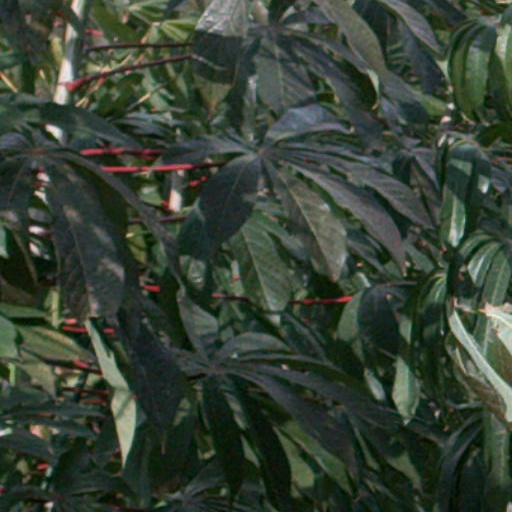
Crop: cassava